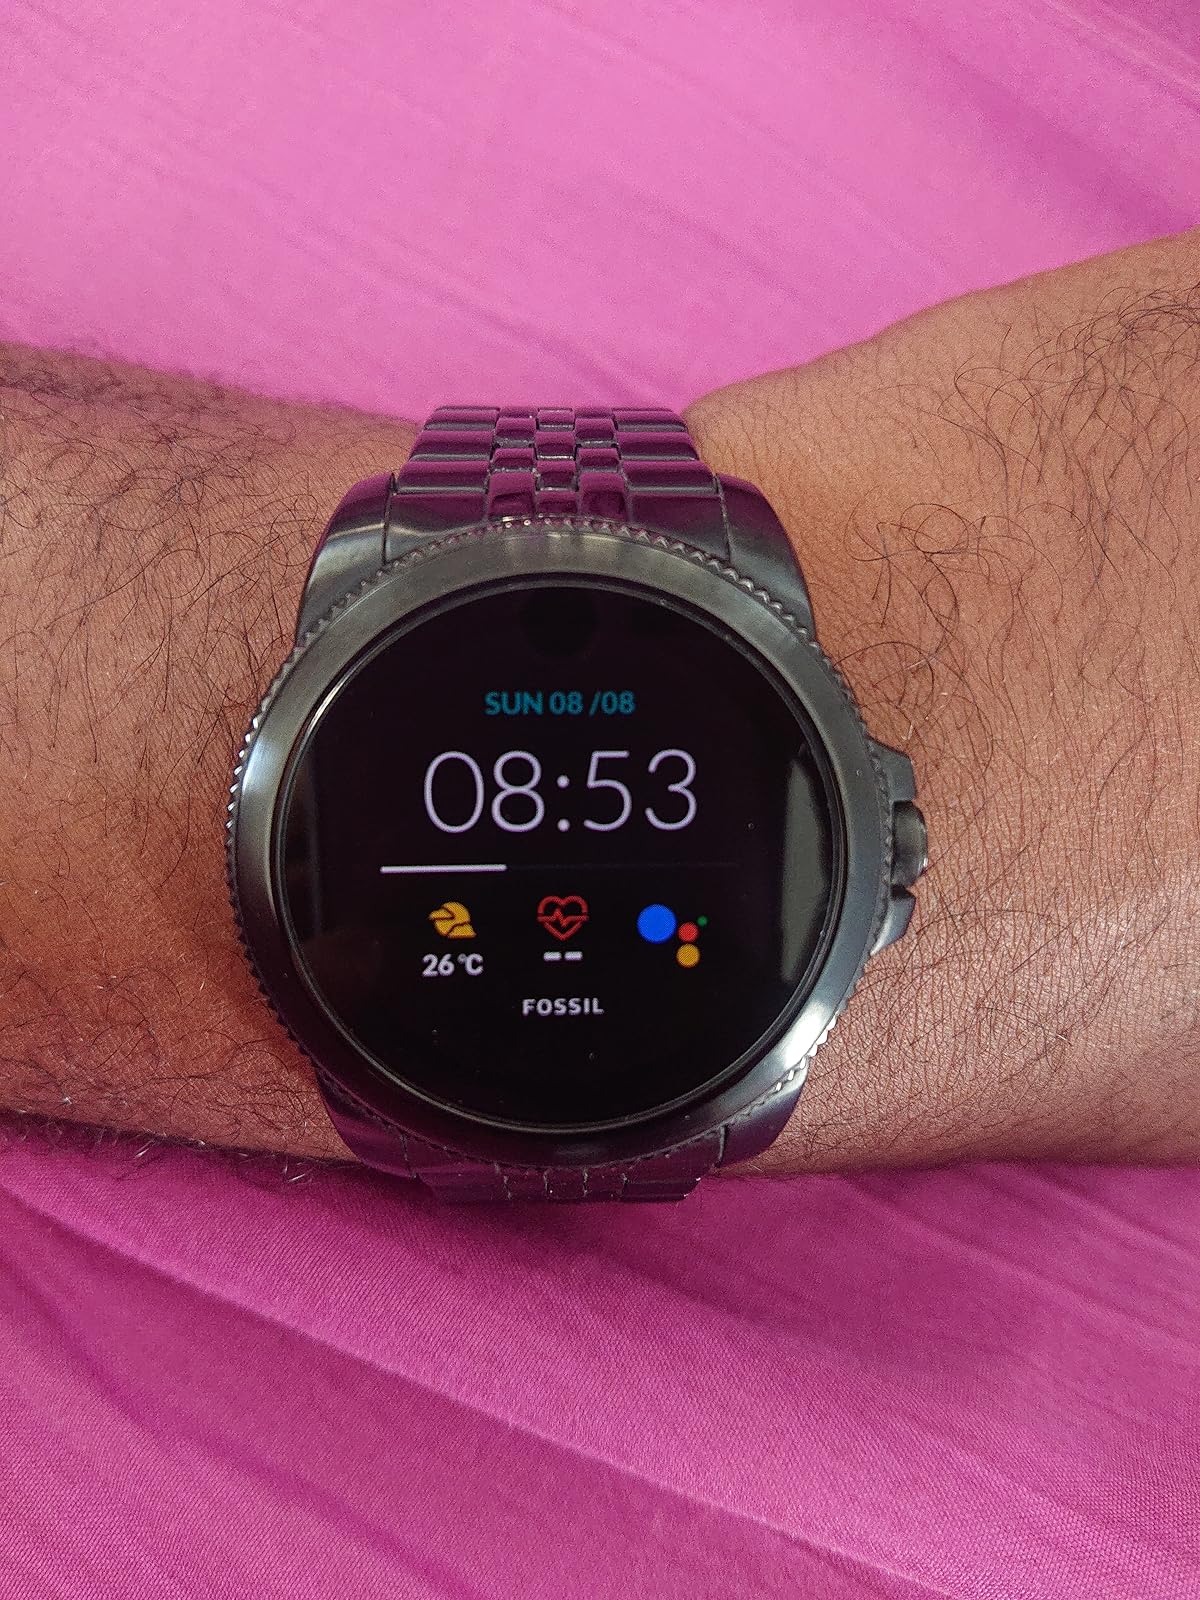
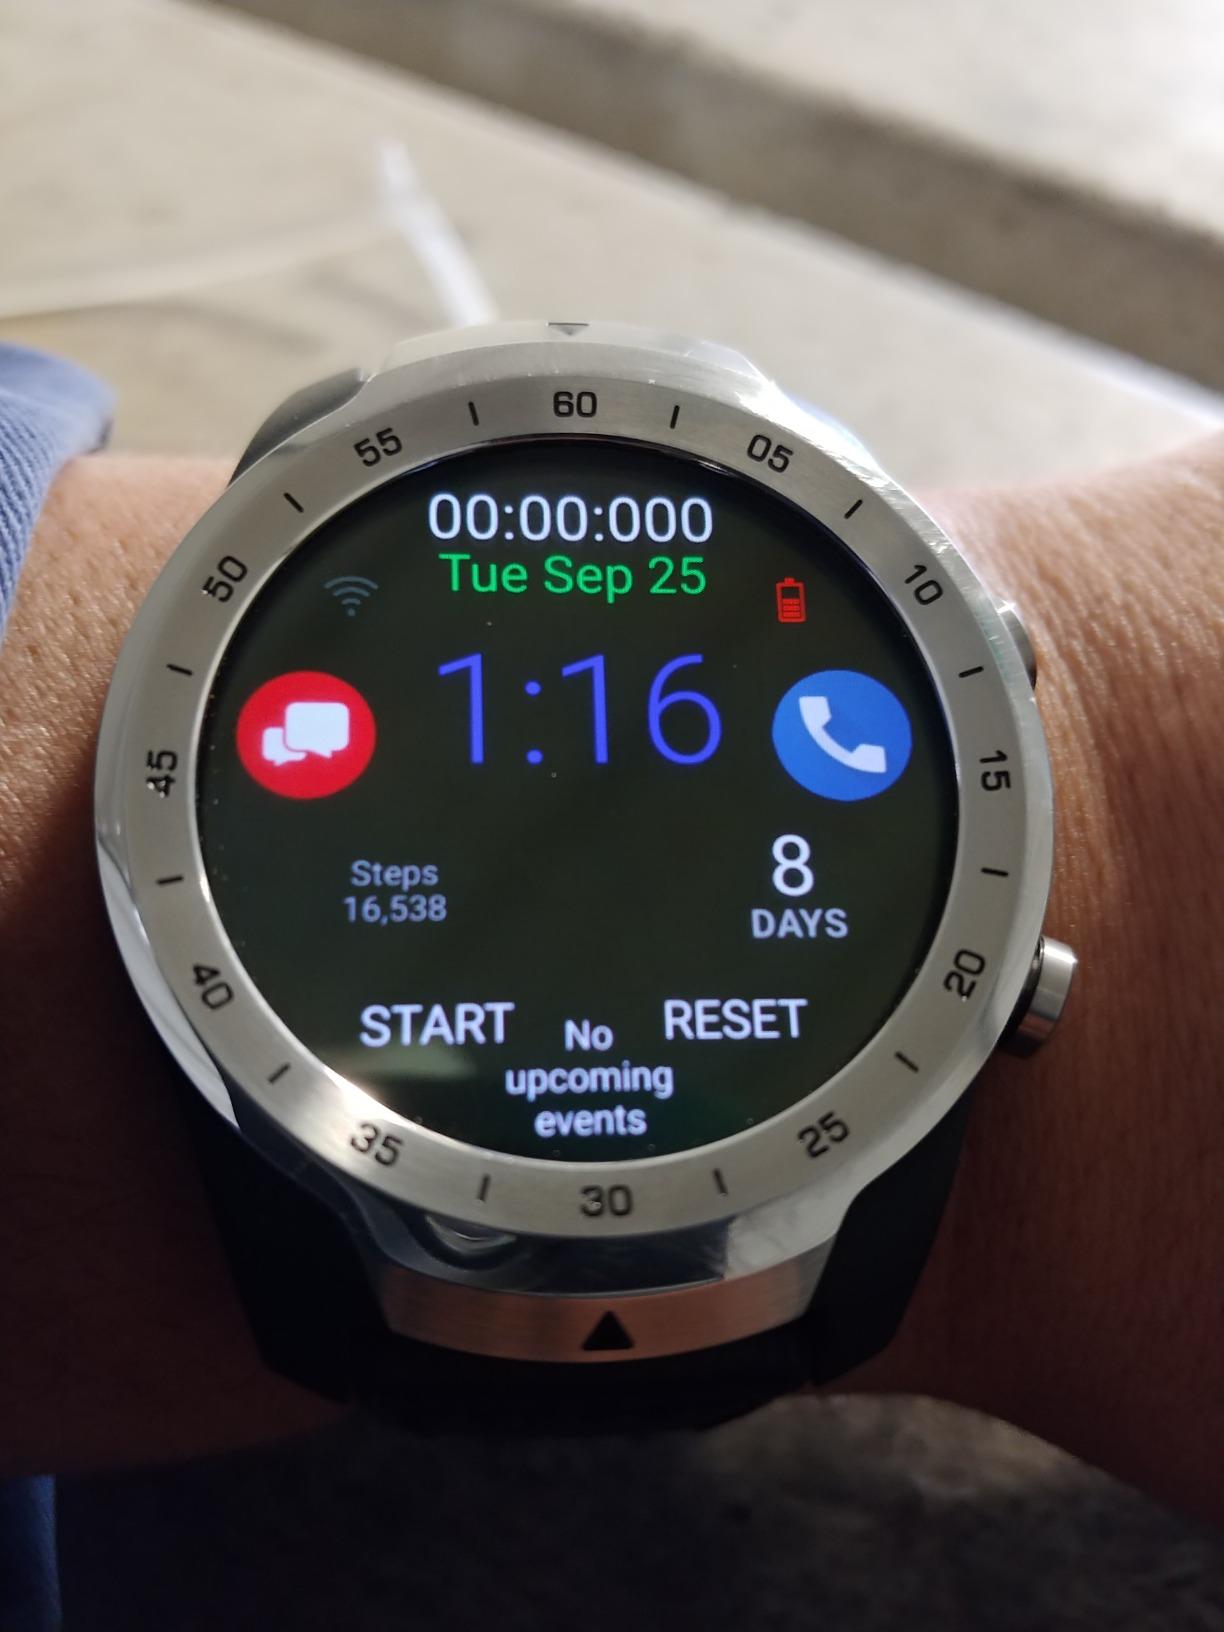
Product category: smartwatch
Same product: no